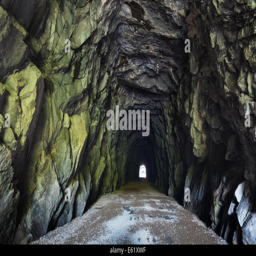
view through the first blasted for defunct organisation